George Mathews (soldier)

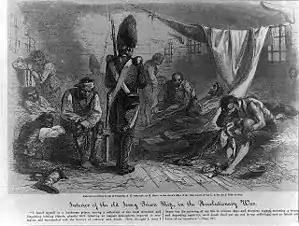
Interior of

Mathews eagerly sought a military commission on the outbreak of the Revolutionary War. On the creation of the 9th Virginia Regiment in the Continental Army in January 1776, he was commissioned lieutenant colonel. The regiment joined General George Washington's army in December 1776, in which it embarked on Washington's Philadelphia campaign. By February 1777, Mathews was promoted to colonel of the 9th Virginia Regiment.